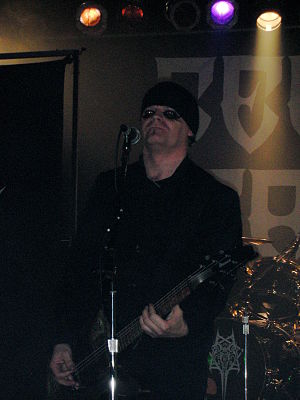
Tom G. Warrior
Thomas Gabriel Fischer, bedre kendt under navnet Tom G. Warrior, er en schweizisk musiker og stifter, vokalist og guitarist i det schweiziske heavy metal-band Celtic Frost. Før Celtic Frost stiftede Fischer i 1982 thrash metal-bandet Hellhammer, som blev en stor kilde til inspiration for senere døds- og black metal-bands. Hellhammer nåede aldrig at udgive nogen studiealbum, men indspillede tre demoer, et splitalbum og en ep. I 1990, seks år efter at bandet var blevet opløst, kom Hellhammers første opsamlingsalbum. Et andet fulgte i 2008. Da Hellhammer blev opløst i 1984 gik Tom G. Warrior og Martin Ain videre og stiftede Celtic Frost.